Mariyam Azra

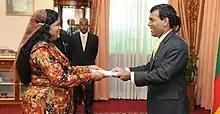
Azra receiving her appointment as President of the Human Rights Commission from President Mohamed Nasheed

Mariyam Azra Ahmed is a Maldivian politician and administrator. In December 2023, she was appointed Minister of State for Social and Family Development.